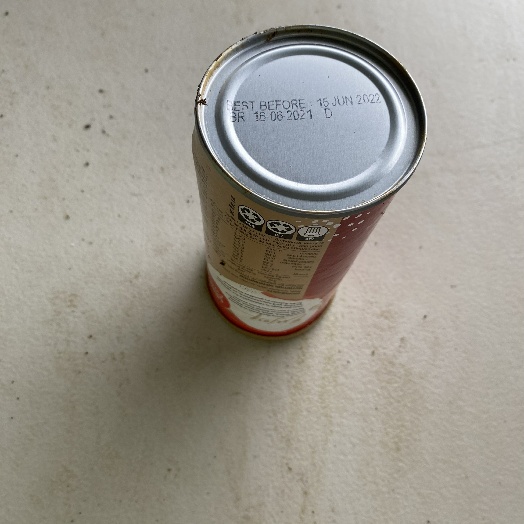
Label: Metal